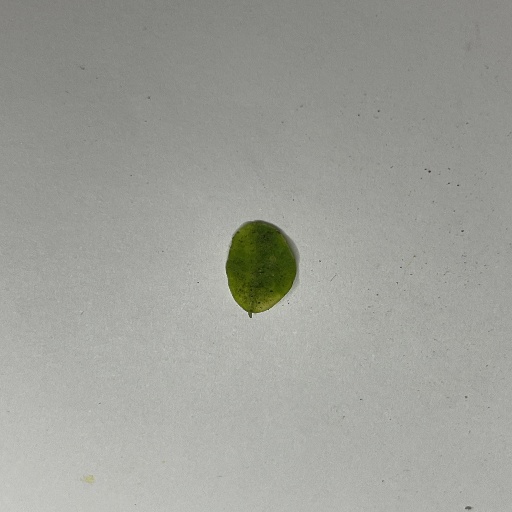
Species: Sojina
Leaf condition: Bacterial Spot